Mermaid's Pool to Rowden Gut

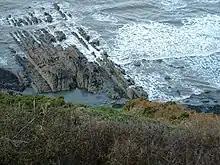
Mermaid's Pool is in the centre, with the sandstone reef behind.

Mermaid's Pool is a little pool in the shore platform a mile west of Westward Ho! It borders on a reef of hard sandstone which stands out against the surrounding gullies formed of easily eroded softer mudstone, now covered in algae. Several minor faults are visible along the length of the reef. There is bladder wrack growing in the area supporting a population of flat periwinkles, which are otherwise not found on the rocky platforms to the east in Westward Ho!